Question: Please indicate a possible affordance area of drag_suitcase that can be used for holding
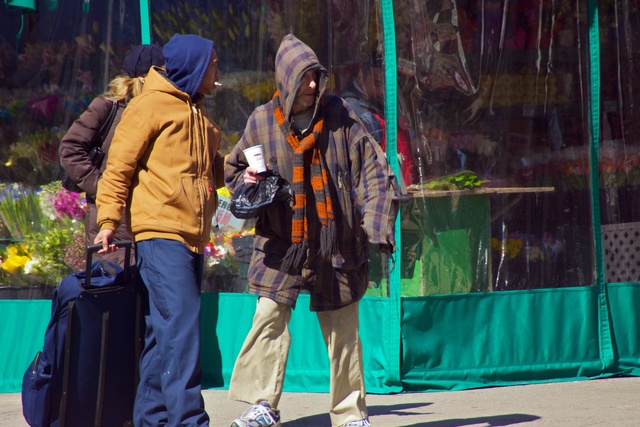
Answer: [72.5, 234.5, 139.5, 268.5]